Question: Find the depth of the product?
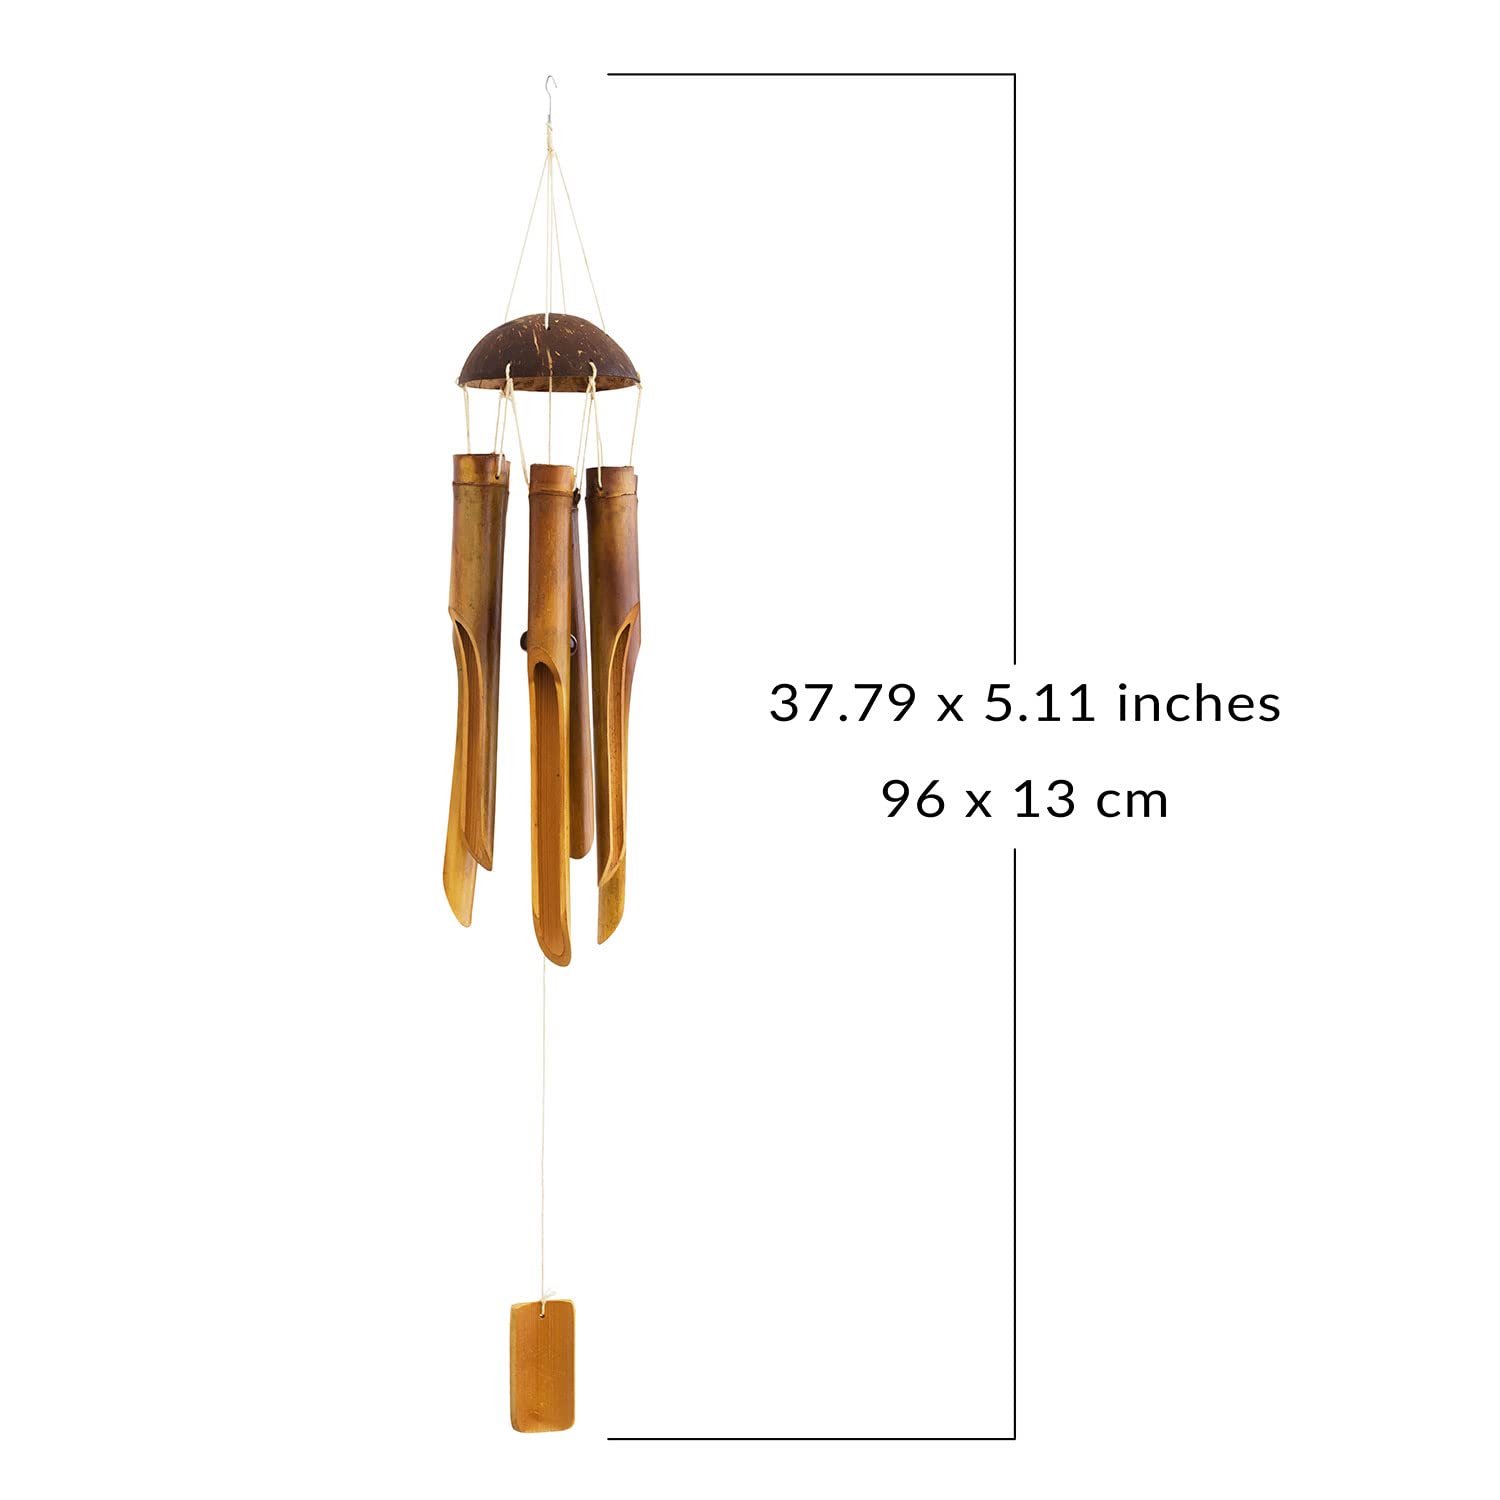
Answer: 13.0 centimetre